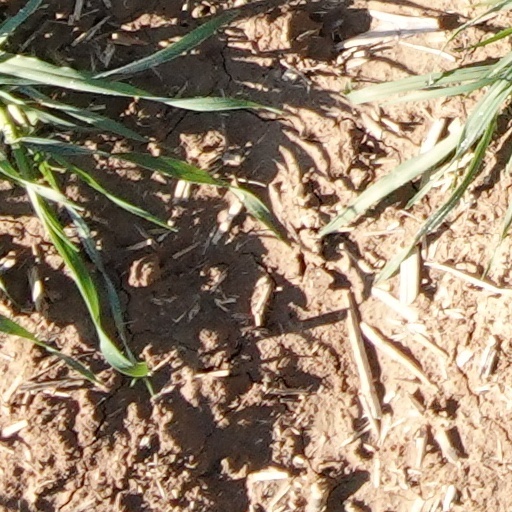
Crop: wheat